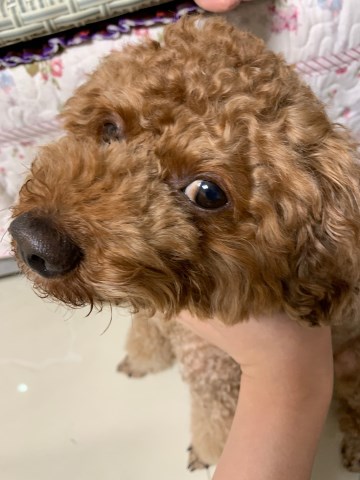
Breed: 2925-n000114-toy_poodle